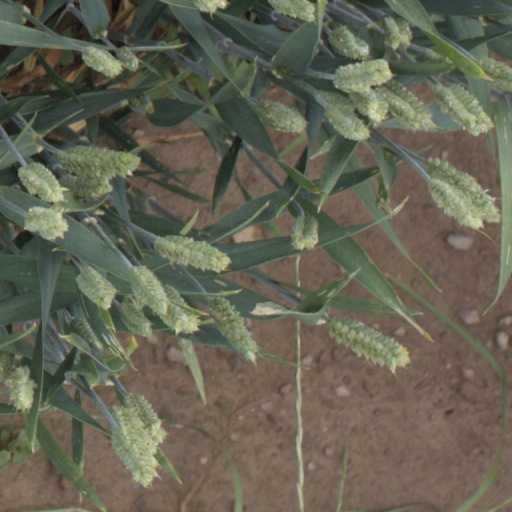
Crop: wheat